Dąbrówka High School (Poznań)

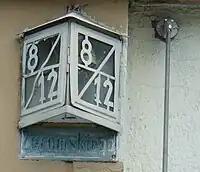

The Dąbrówka history of the 1980s reflects the tumultuous history of the country. In 1980 the staff founded a branch of Solidarność trade union; in 1981 the students made sure that a cross presented to the school by the Pope was during a solemn ceremony placed in the school foyer. The cross was withdrawn into a locked "memory hall" in 1982; this in turn caused that flowers were laid and removed from its doors. Some students were being detained during street riots or leafleting campaigns; unofficial scouting was implanted as a Green Six team. A large December 13, 1985 gathering of students marking the 4th anniversary of martial law decree produced disciplinary measures, though no-one has been expelled. In 1986 operatives detained a student in the school building while official launch of the 1986/87 schooling year turned into a scandal. In the late 1980s Dąbrówka became the nucleus of a sub-culture "" group. The cross was placed back in the foyer in 1991; in the new era changes among the managing board ensued. An initiative which would prove of high importance later was the launch of a broadened curriculum of German in 1987; Dąbrówka commenced collaboration with a school from West Berlin, resulting in students’ exchange starting the year of 1988.